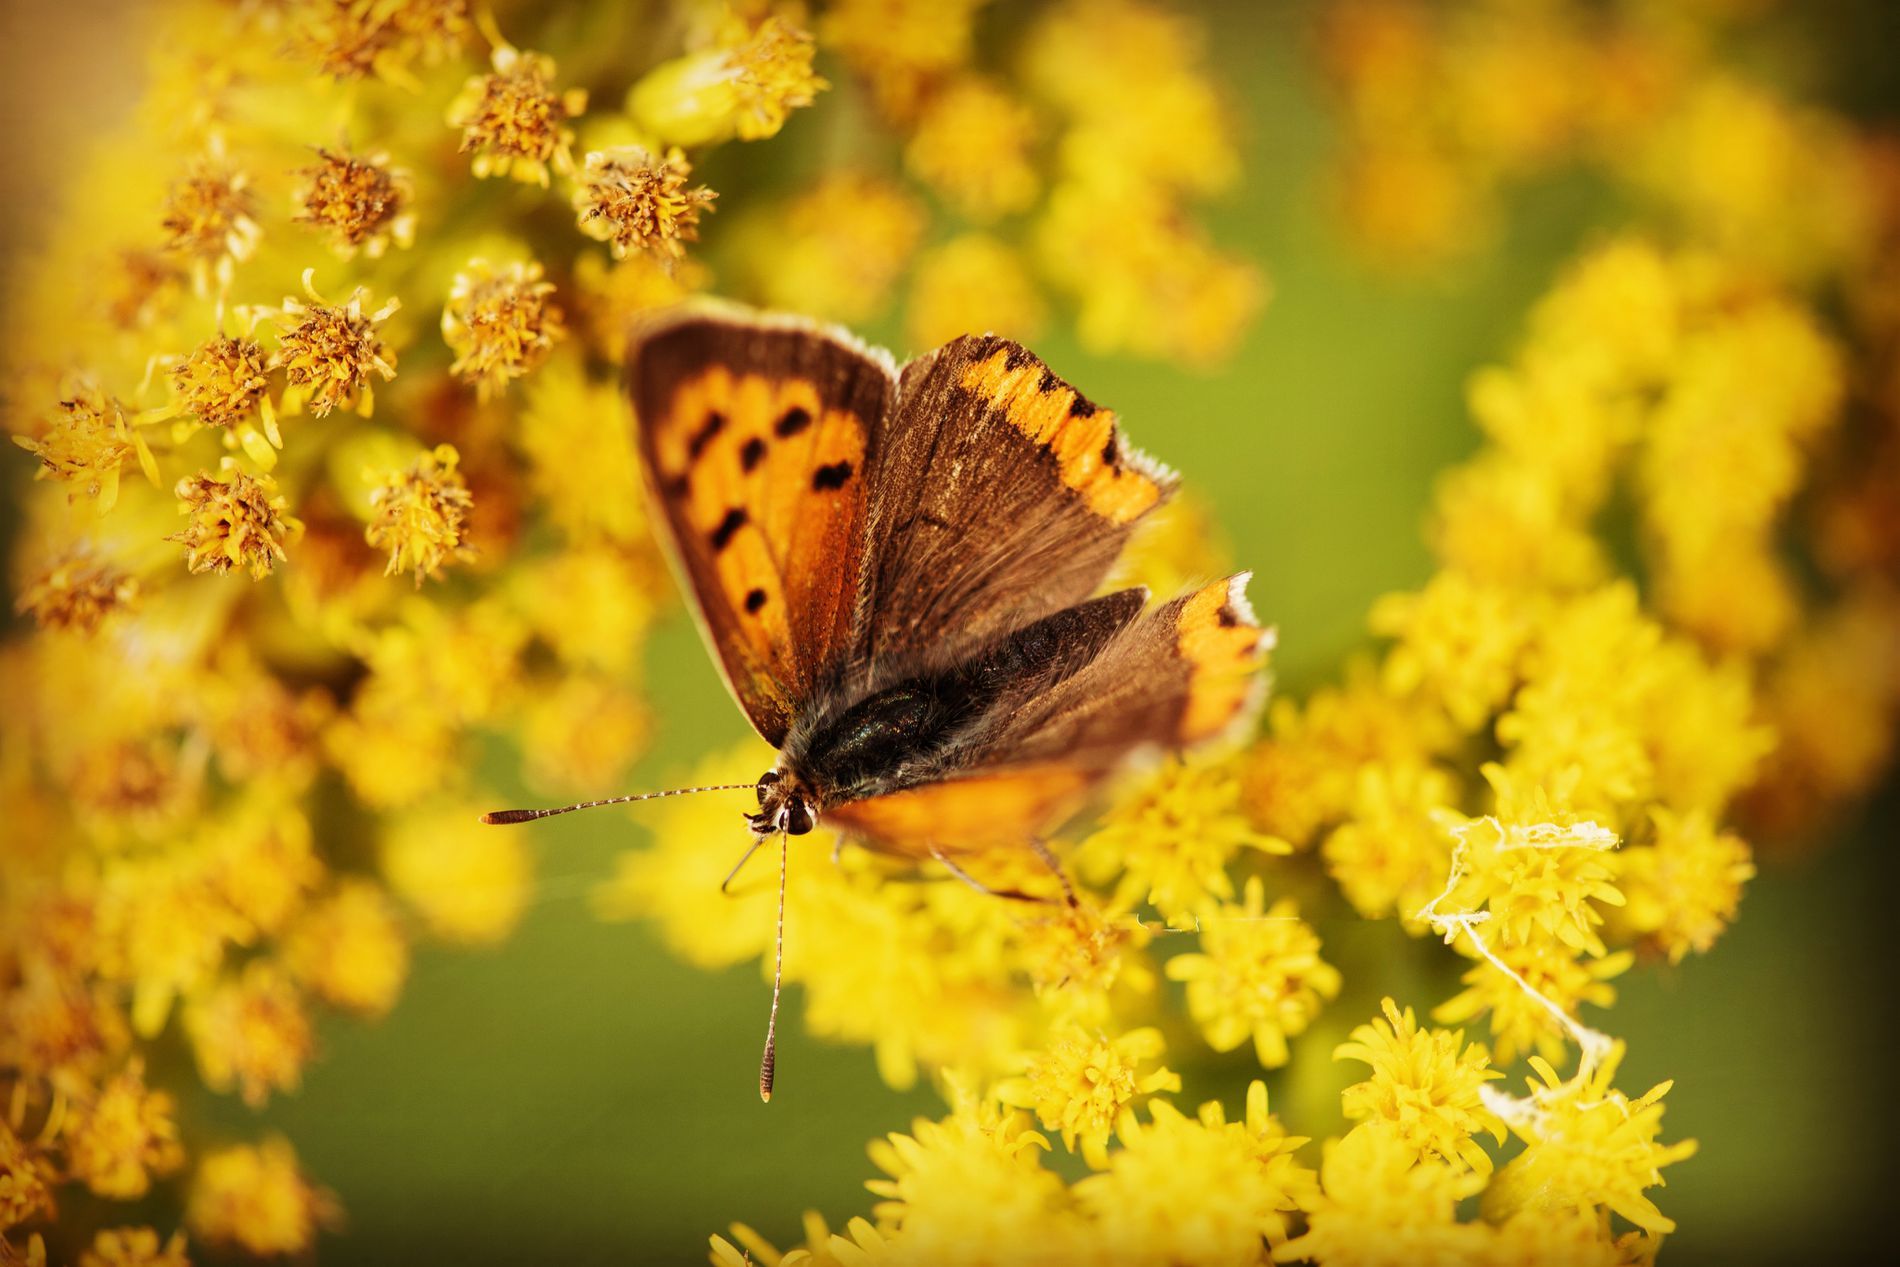
A Lycaena Phlaeas On Yellow Flowers
The photo shows a Lycaena phlaeas butterfly with long antennae and outstretched wings as if preparing to fly.
Its body is bright black, while the wings are mostly brown and some are yellow, spotted with black.
The butterfly landed on full bloom yellow flowers with some pollen grains, as if the photo was taken in spring.
There is a blurry green background, which features the beauty and diversity of nature.
A close-up shot and nature photography style capture a Lycaena Phlaeas Butterfly landing on yellow flowers and some pollen.
The color palette consists of bright black color for the body, brown and yellow, and black dots for wings, yellow color for flowers, and blurry green for the background.
The sunlight brings out the beautiful details of the butterfly.
Labels: Plant, Pollen, Animal, Insect, Invertebrate, Flower, Butterfly, Apiaceae, Petal, Bee, Wasp, Nature, Flowers